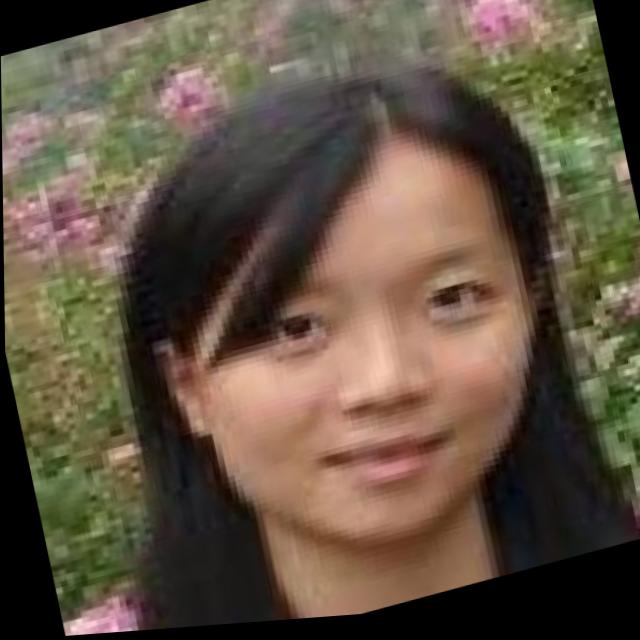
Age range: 21-44